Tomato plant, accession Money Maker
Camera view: horizontal (90 deg, fisheye); turntable rotation: 210 degrees
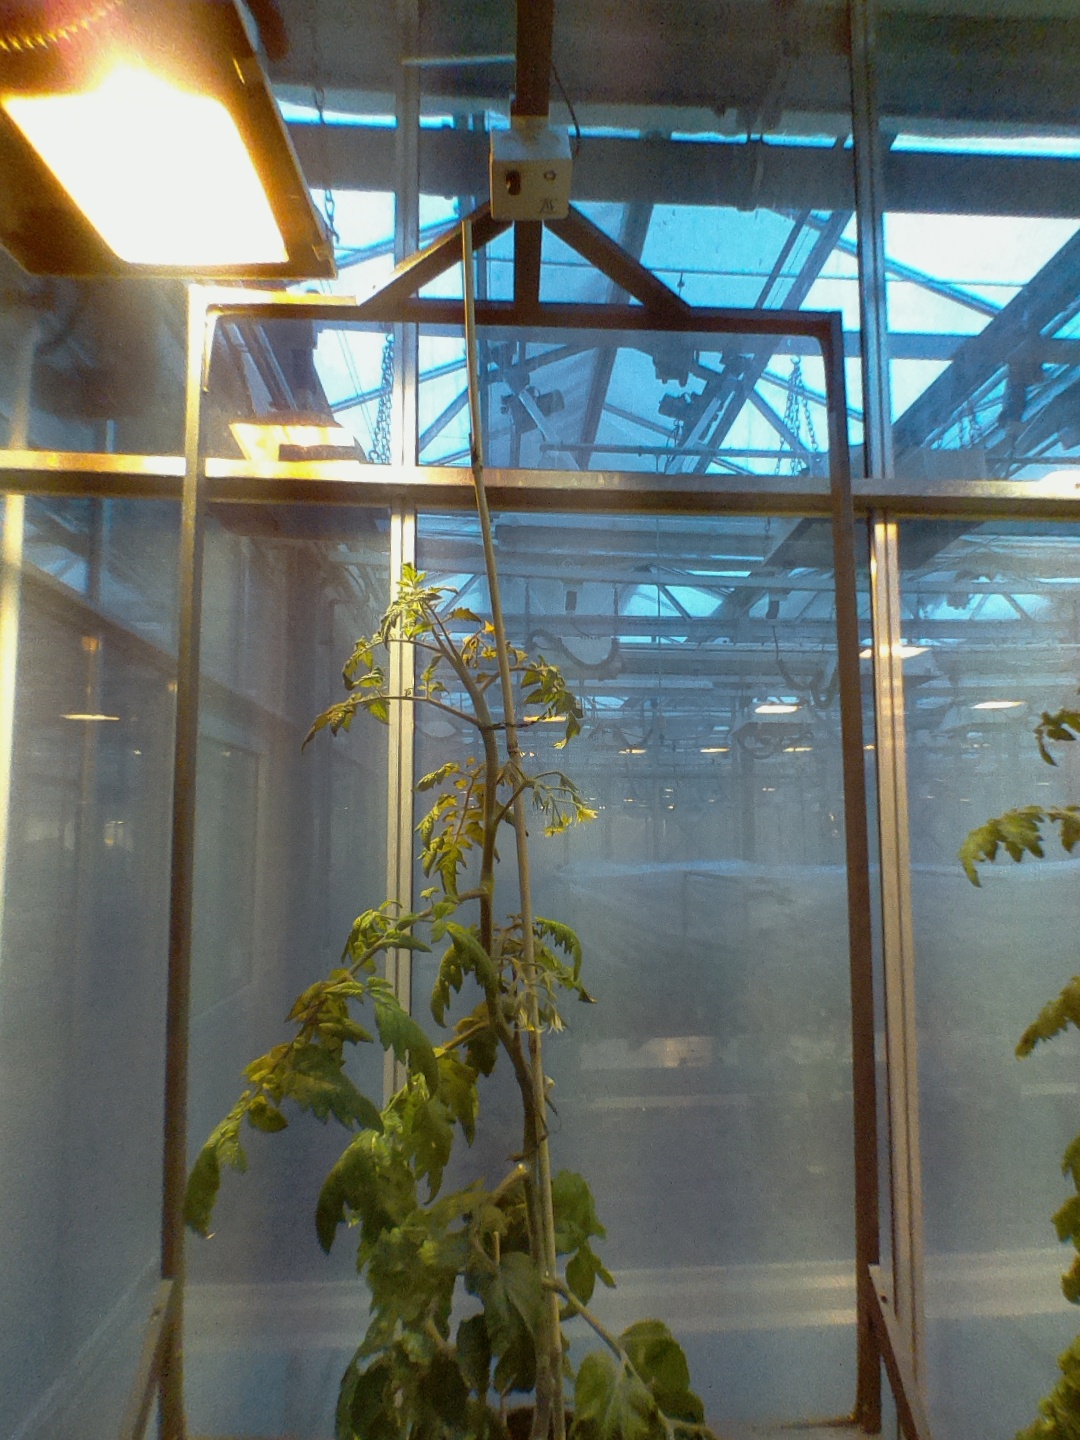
BBCH growth stage 70: Fruits at the main stem or branches visibles